Sustainable Development Goal 7

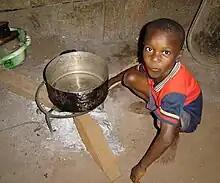
Indoor woodfire stove in Nigeria, causing indoor air pollution

A report from 2019 found that India, Bangladesh, and Kenya had made good progress with supplying more of their people with electricity. Globally, there are now (2020) 800 million people still without electricity, compared with 1.2 billion people in 2010.